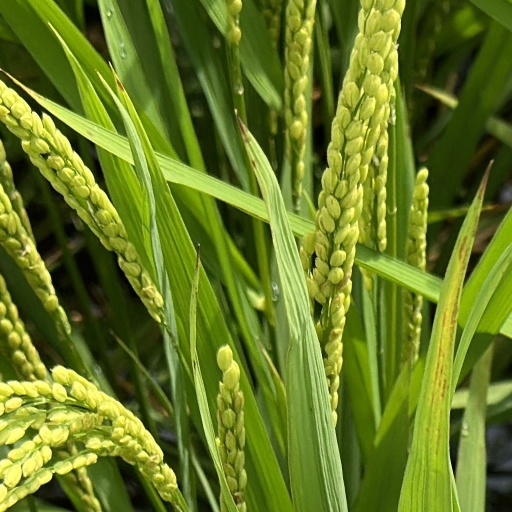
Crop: rice